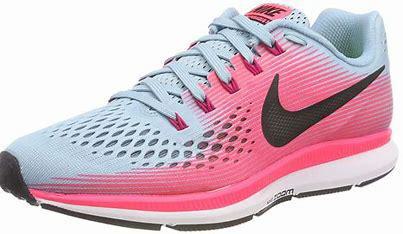
Brand: Nike
Model: Pegasus 41